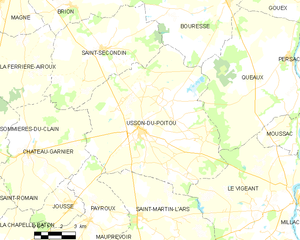
Carte des communes françaises Usson-du-Poitou